Ezequiel Teixeira

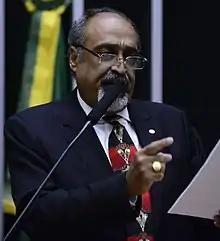
Teixeira in April 2016

Ezequiel Teixeira (born 25 February 1955) is a Brazilian politician as well as a lawyer and pastor. He has spent his political career representing Rio de Janeiro, having been a state representative from 2015 to 2019.